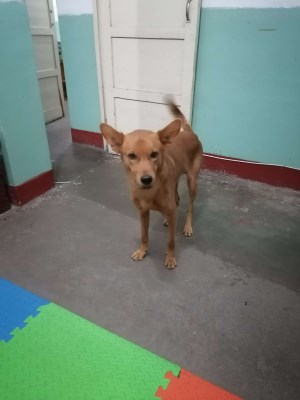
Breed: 3336-n000121-chinese_rural_dog